Hell's Kitchen (American TV series) season 12

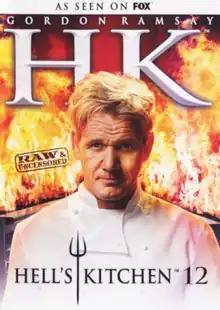
Region 1 DVD cover

Season 12 of the American competitive reality television series "Hell's Kitchen" premiered on Fox on March 13, 2014, and concluded on July 24, 2014. Gordon Ramsay returned as the host and head chef, Andi Van Willigan returned as the Red Team's sous-chef, and James Avery returned as the Blue Team's sous-chef. Jean-Philippe Susilovic returned as the maître d'.